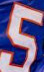
Number: 5